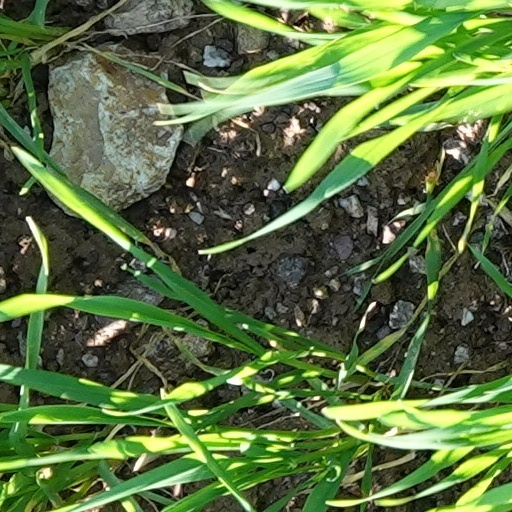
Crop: wheat